Answer in natural language. How many Doorframes are visible in the scene? Choose between the following options: 1, 4, 3, 2 or 0
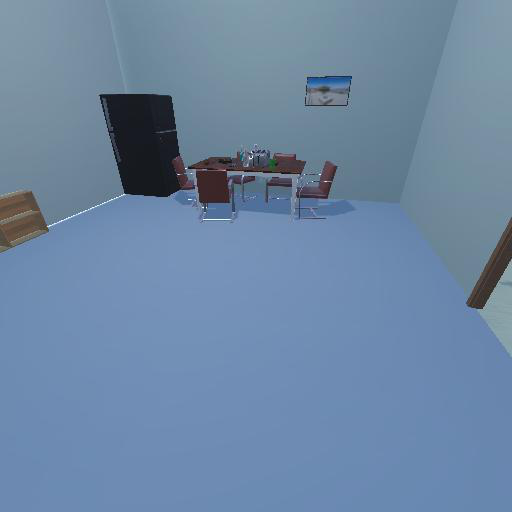
<answer>1</answer>